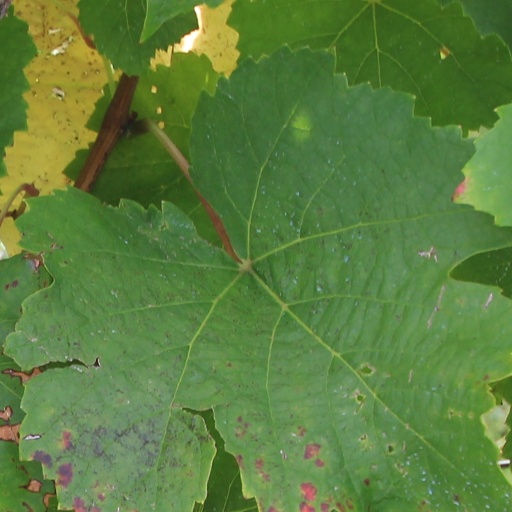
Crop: grape